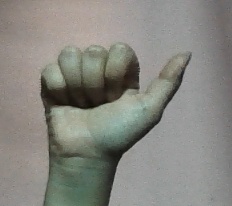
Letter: dhad